North Carolina Highway 132

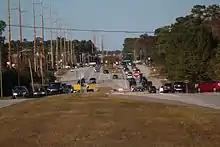
NC 132 approaching Shipyard Boulevard in Wilmington

At Oleader Drive, NC 132 intersects US 17/US 76. The intersection is one of the busiest in Wilmington, with approximately 70,500 vehicles using the intersection daily in 2019. North of Wrightsville Avenue, NC 132 begins a slight turn to the northeast ending southwest of MacMillan Avenue. The road widens to a six-lane divided highway with a grass median at Wilshire Boulevard. NC 132 runs along the western edge of the University of North Carolina Wilmington, providing access to the university via Hurst Drive, Crews Drive, and Randall Drive. North of the university, NC 132 continues through a commercial area and slightly turns to the northwest after intersecting Oriole Drive. NC 132 meets with US 17 Business (Market Street) at a partial cloverleaf interchange. At the interchange, the speed limit rises from to . NC 132 intersects US 74 (Martin Luther King Jr. Parkway) along the city limits of Wilmington. In Kings Grant, NC 132 crosses Smith Creek, a tributary of the Cape Fear River, and meets Interstate 40 (I-40) at its eastern terminus. NC 132 and US 117 run concurrently with I-40 for approximately , before exiting the freeway and continuing to the northwest along College Road.